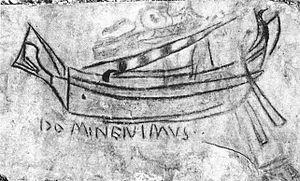
Chapelle de Saint Vardan Polski: kaplica św.Vartana: starożytne graffiti z inskrypcją DOMINE IVIMVS (Panie, poszliśmy)"